Hillsborough Area Regional Transit

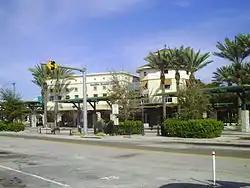
The Marion Transit Center in northern Downtown Tampa is HART's main hub.

Like many transit agencies, HART has operated its bus system similar to a hub and spoke model. However, with system redesigns taking place in 2005 and 2017, the reliance on traditional hubs has lessened in favor of a grid-based system where transfers are done at key intersections and corridors.